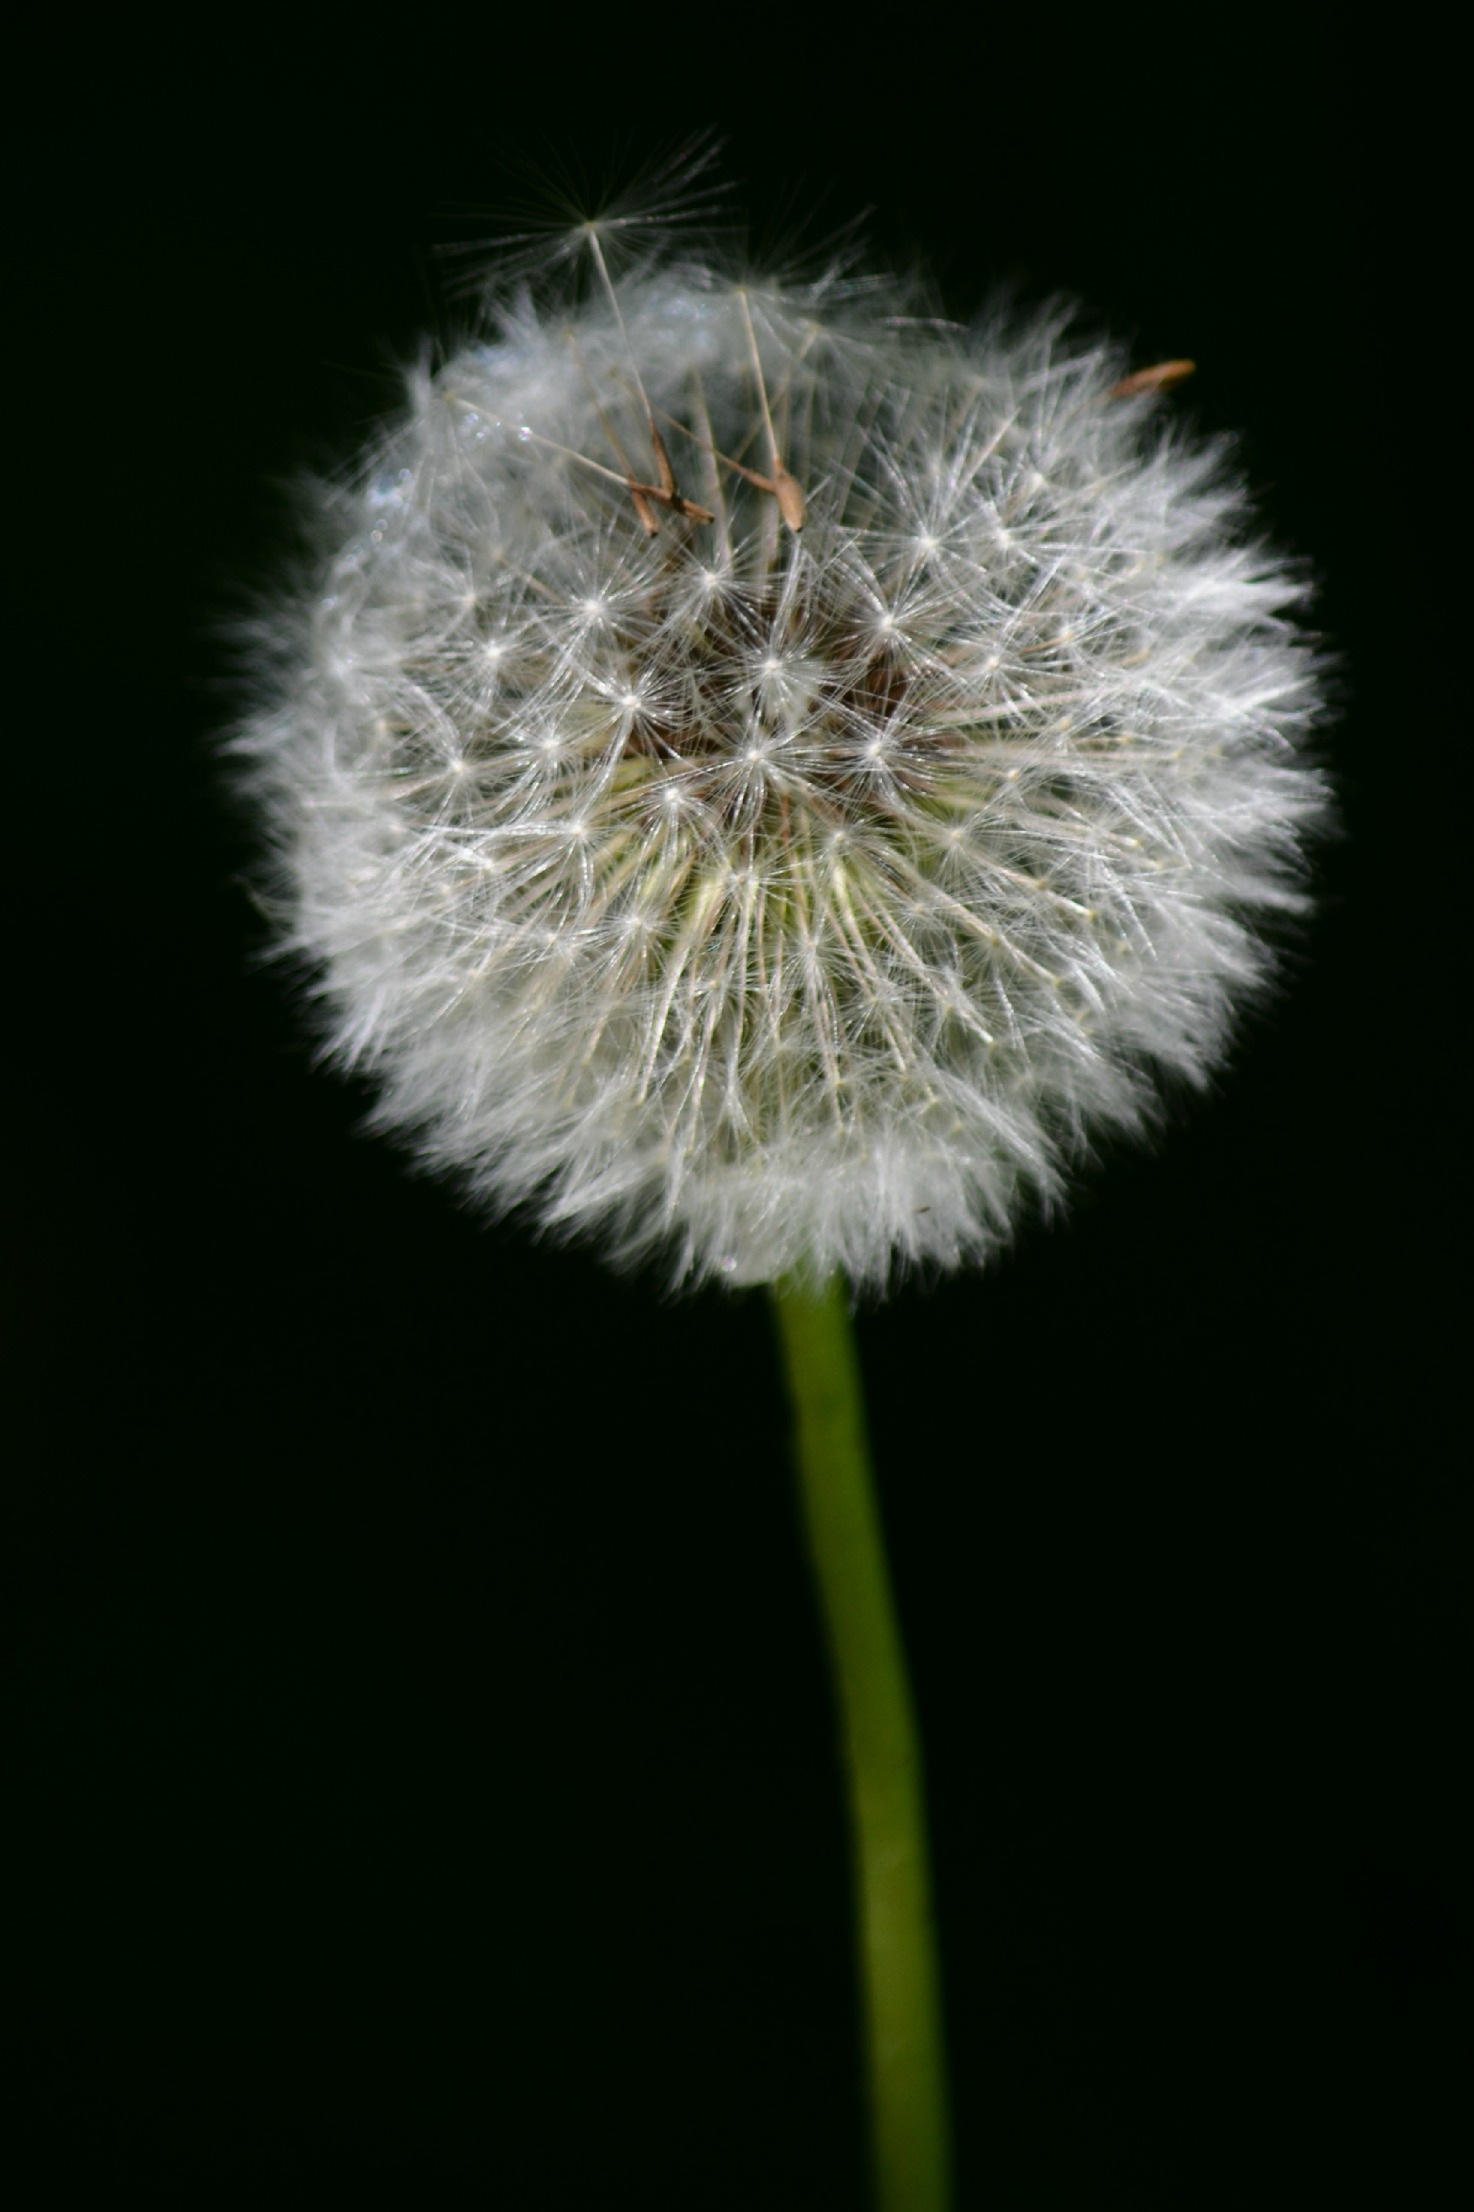
nature, black and white, plant, field, photography, dandelion, flower, petal, contrast, botany, flora, plants, close up, macro photography, flowering plant, daisy family, plant stem, land plant